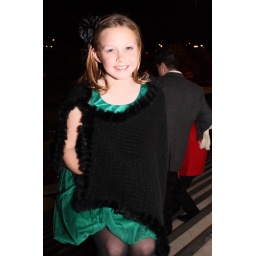
Kirsten in her lovely green Christmas dress after the show at the Nokia.